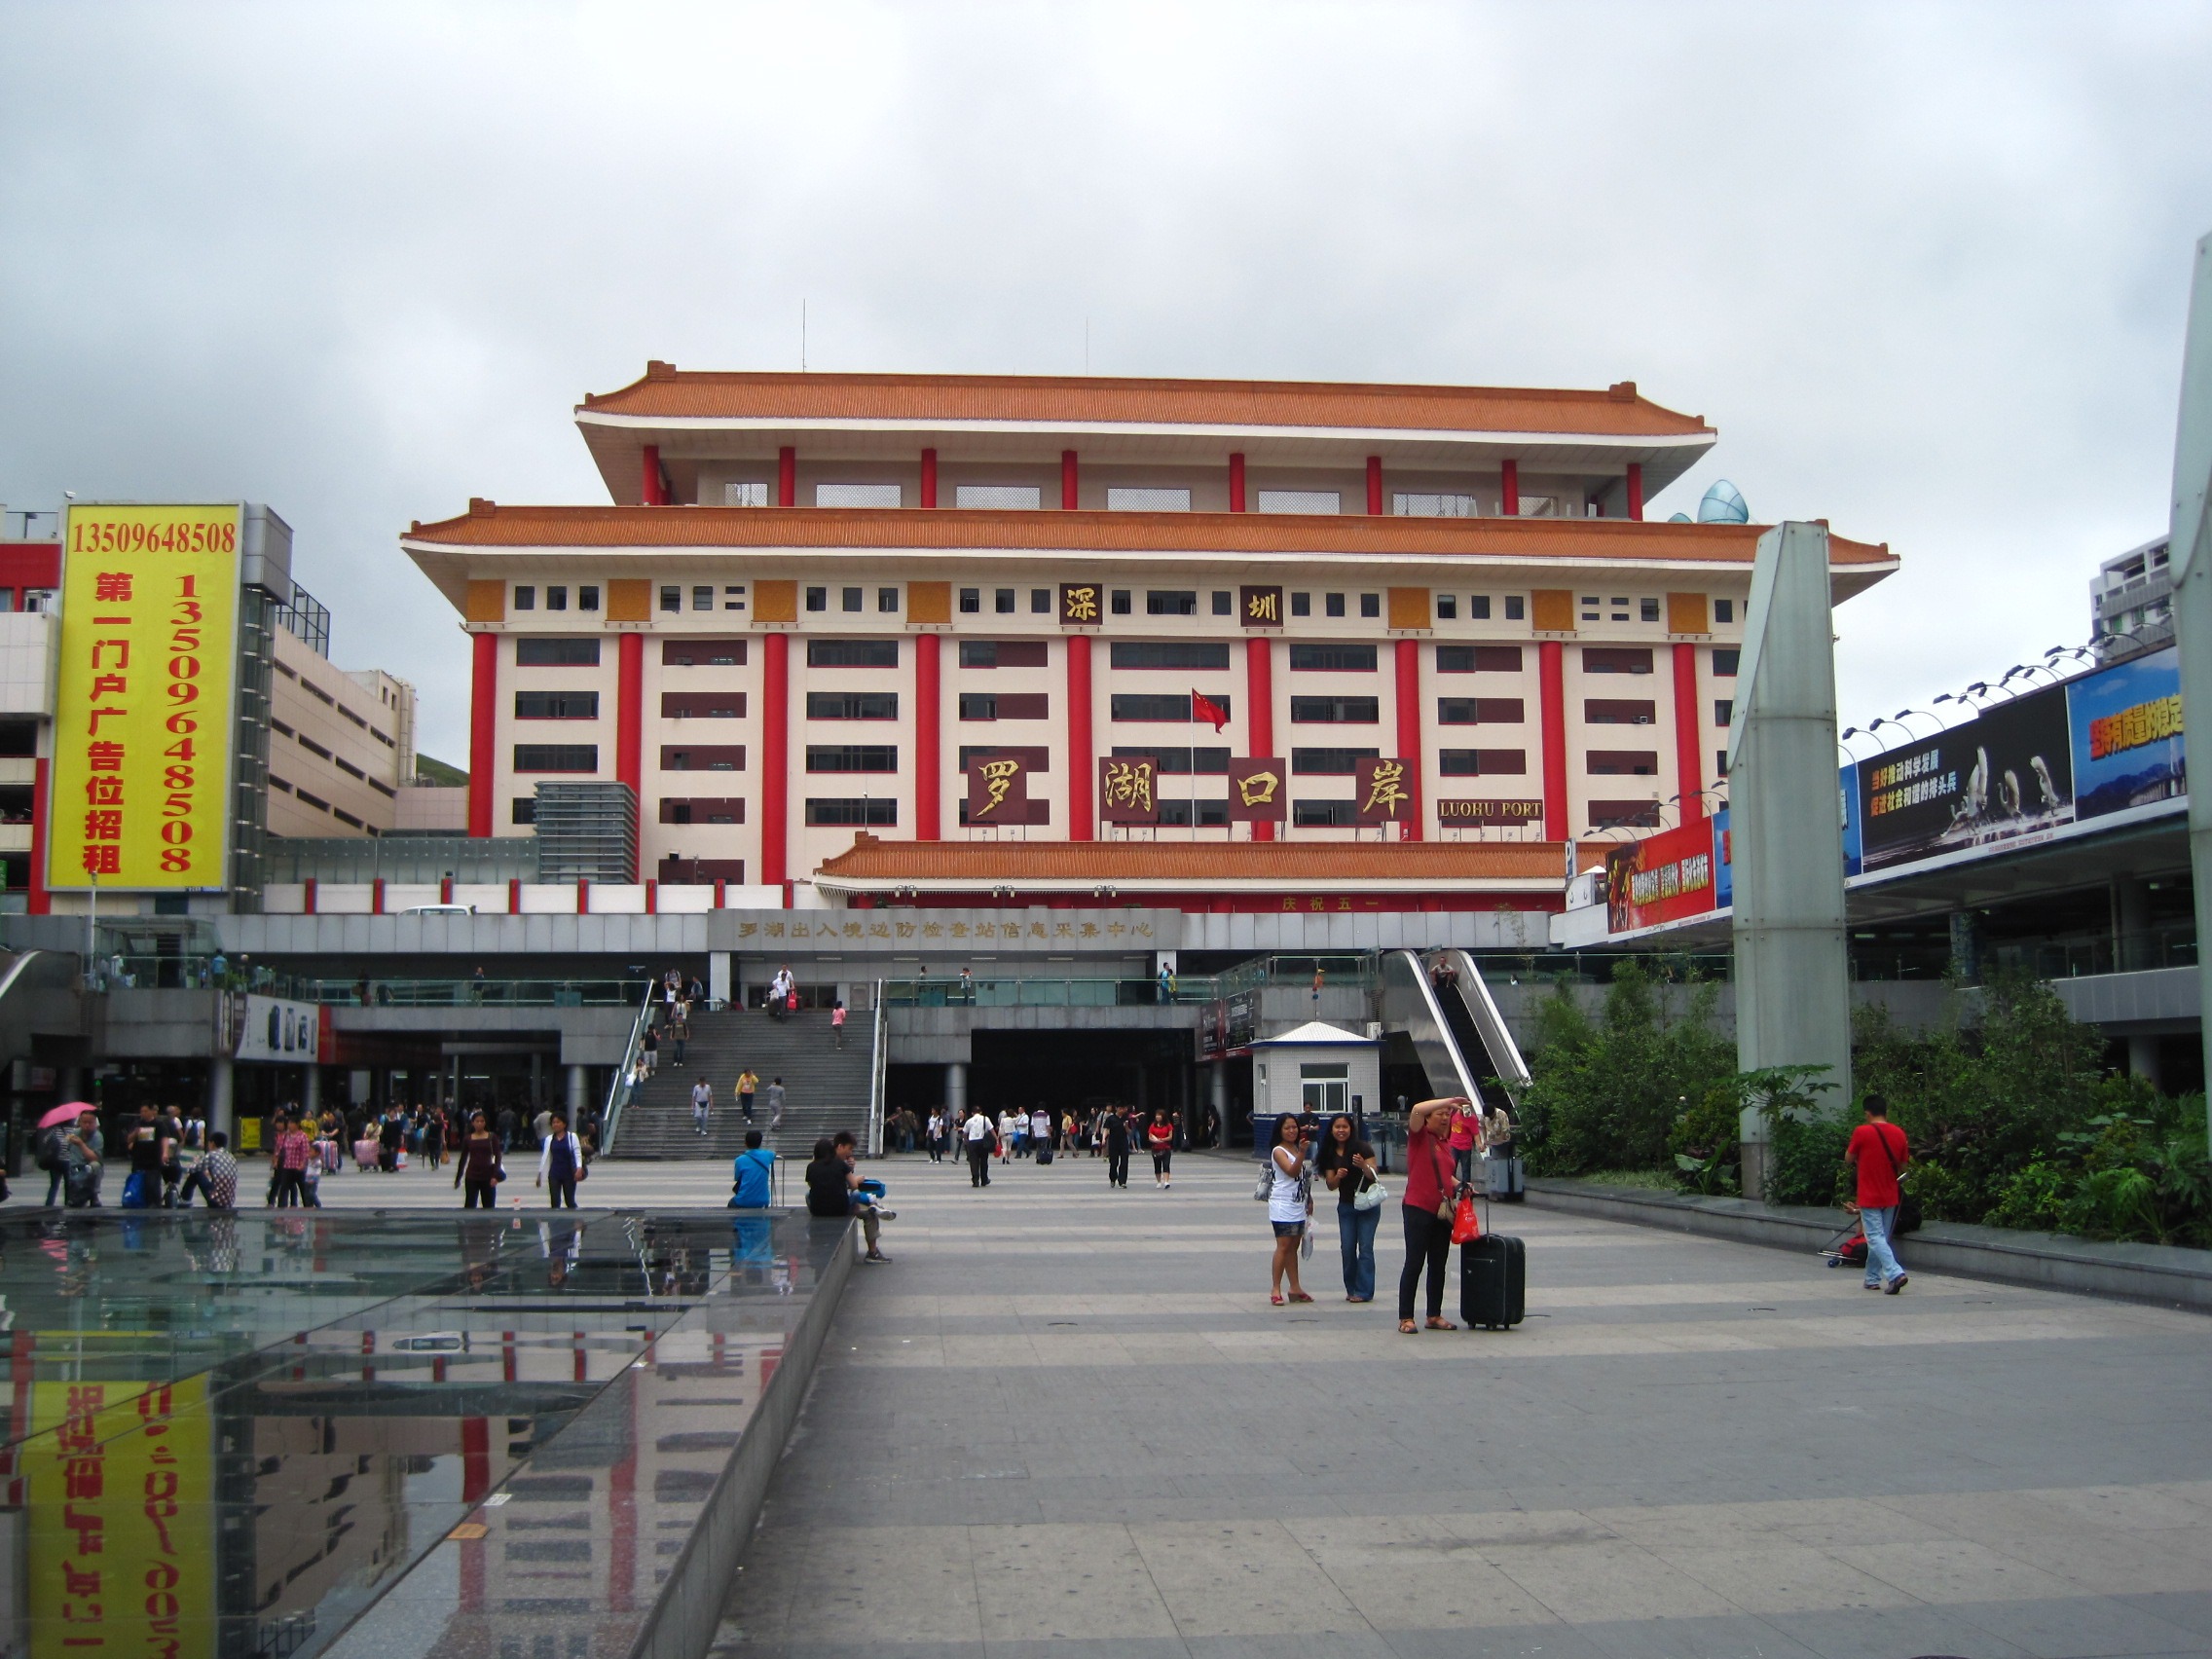
architecture, railroad, building, train, downtown, transportation, transport, plaza, station, train station, platform, stadium, public transport, shenzhen, railway station, retail, shopping mall, metropolitan area, outlet store, luohu